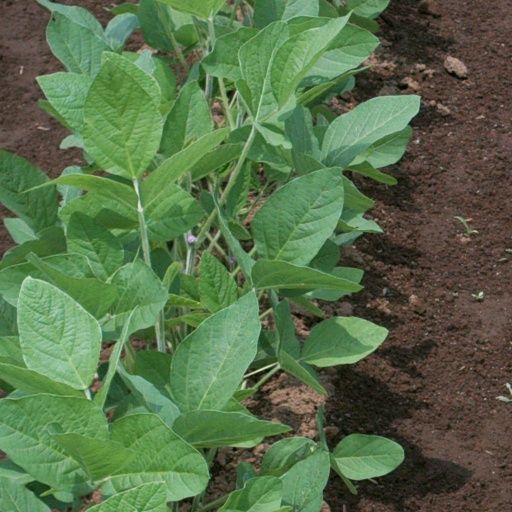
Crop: soybean